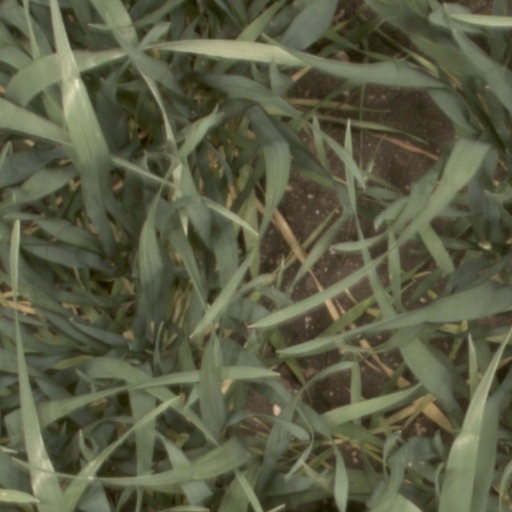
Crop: wheat